Melandsjøen

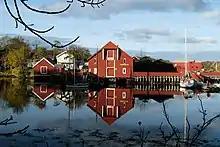
View of Hopsjø harbour area in Melandsjøen

Melandsjøen is the home to the Hitra Church. This nearly square-shaped, stone church is the main church of the municipality.